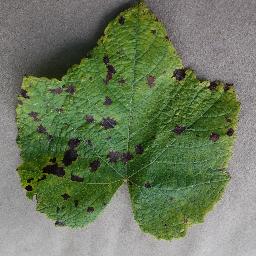
Label: Grape___Leaf_blight_(Isariopsis_Leaf_Spot)